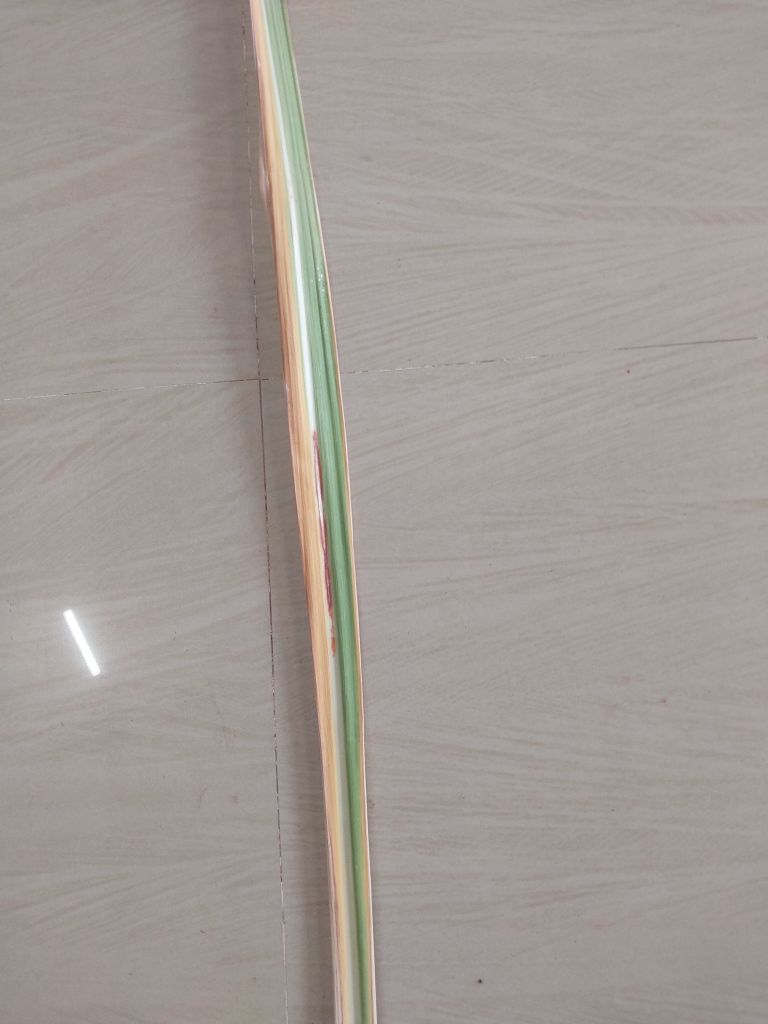
Label: Brown Spot